2005 French riots

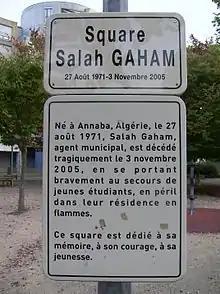
Commemorative plaque of Salah Gaham

Salah Gaham was a French concierge, born in Algeria. On the night of 2 November 2005, three cars were burned in the basement of the Forum, the building where he worked in Besançon. He attempted to extinguish the fire but fell unconscious due to smoke inhalation. Firefighters attempted to resuscitate him but were unsuccessful. He died at the age of 34; this was the first death caused by the period of civil unrest. The mayor honored him by placing his name on a local street near the Forum. The street is called "Salah Gaham Square," and is marked by a commemorative plaque.